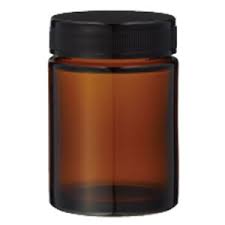
Waste category: glass